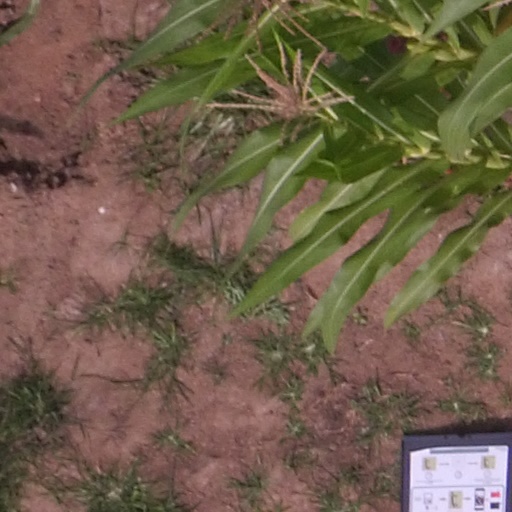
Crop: maize; corn